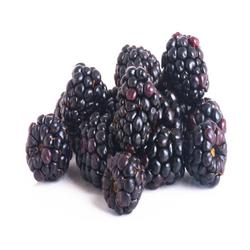
Label: Blackberry